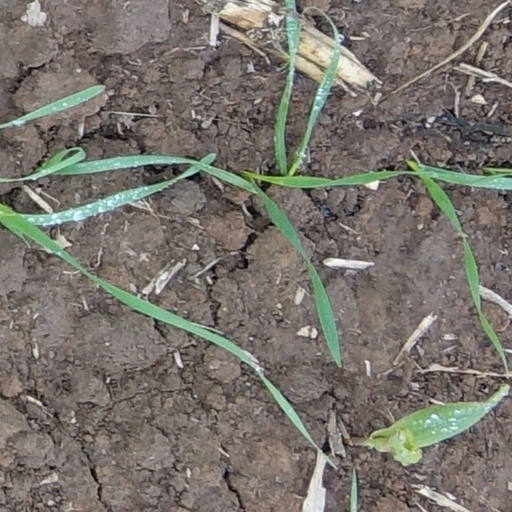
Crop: wheat